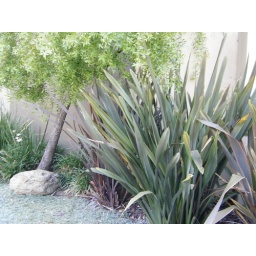
I like how the plants bordered the bare ground in this picture.